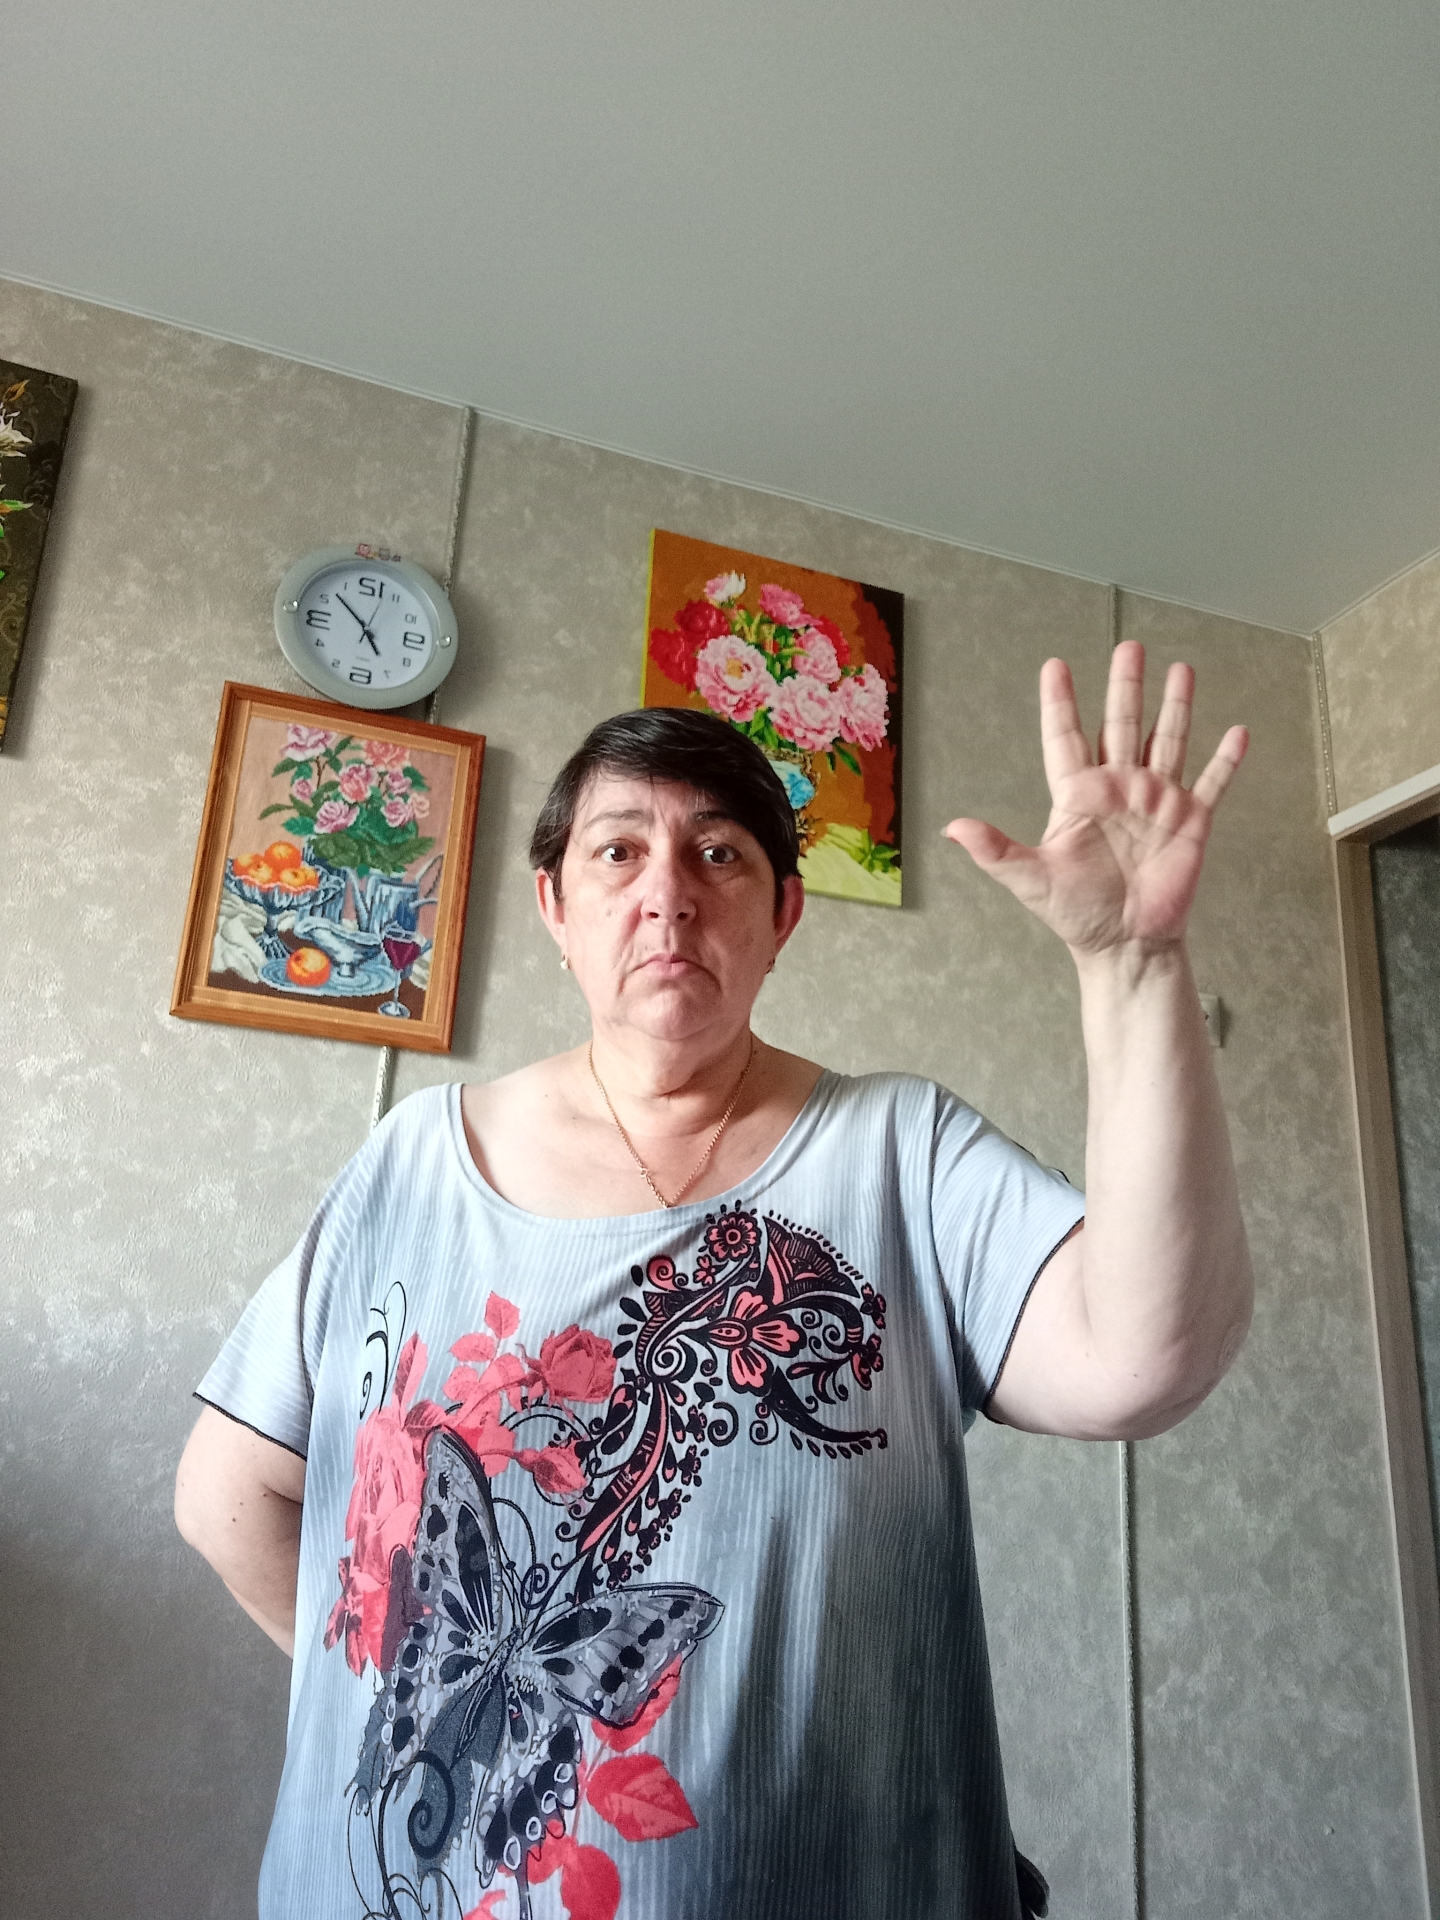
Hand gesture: palm